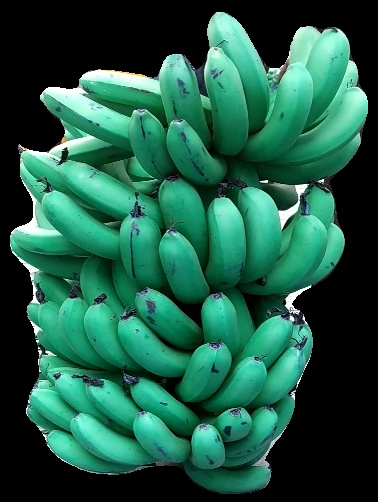
Variety: pachbale
Grade: grade1